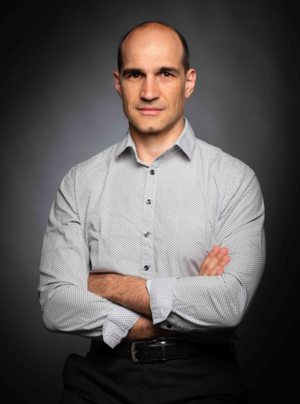
Eric Fourneret, philosophe
Éric Fourneret est un philosophe français spécialisé en philosophie morale, de la technique et en éthique médicale.